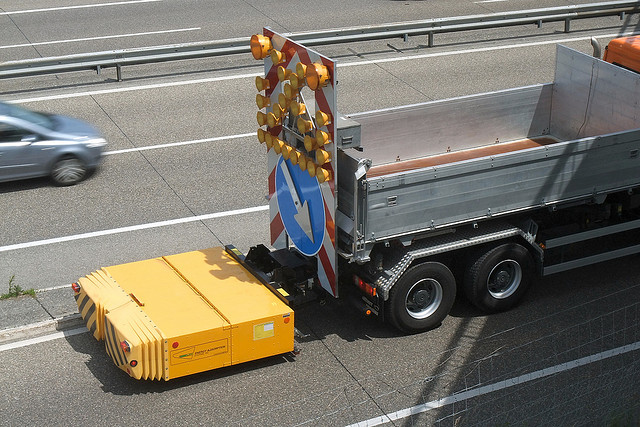
A truck driving down a road next to traffic.

A very large truck with a sign next to the road.

A construction truck pulling a yellow trailer on a street.

A utility truck with a large yellow barrier in front of it.